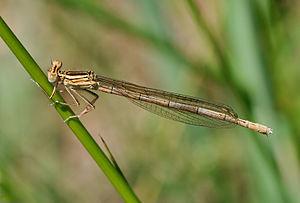
Platycnemis pennipes, le Pennipatte bleuâtre ou l'Agrion à larges pattes, est une espèce de demoiselle appartenant à l'ordre des Odonates.